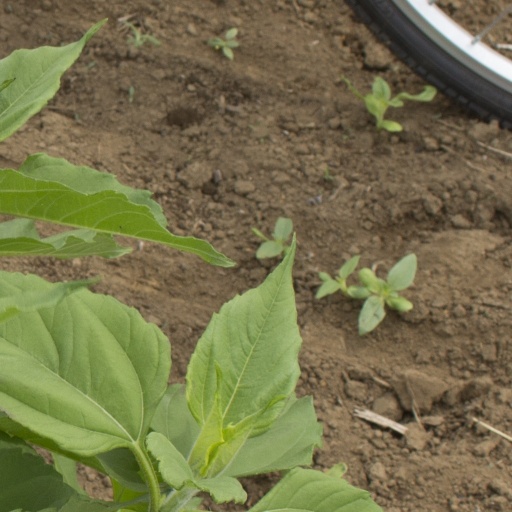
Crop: Jerusalem artichoke